Granby Mill Village Historic District

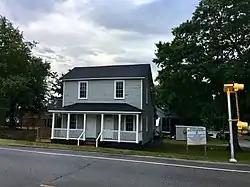
Granby-Olympia Mills Village Museum

Granby Mill Village Historic District is a national historic district located at Columbia, South Carolina. The district encompasses 97 contributing buildings associated with a cotton mill and associated mill village. The mill was initially constructed in 1896–1897, and is a large four-story, rectangular brick building in the Romanesque Revival style. It features two projecting five-story entrance towers. The Granby Mill Village includes a number of "saltbox" style dwellings reminiscent of a New England mill village. The district also includes the mill gatehouse, the two-story mill office building (c. 1902), commercial buildings, the Gothic Revival style Whaley Street Methodist Church, and operatives' houses.